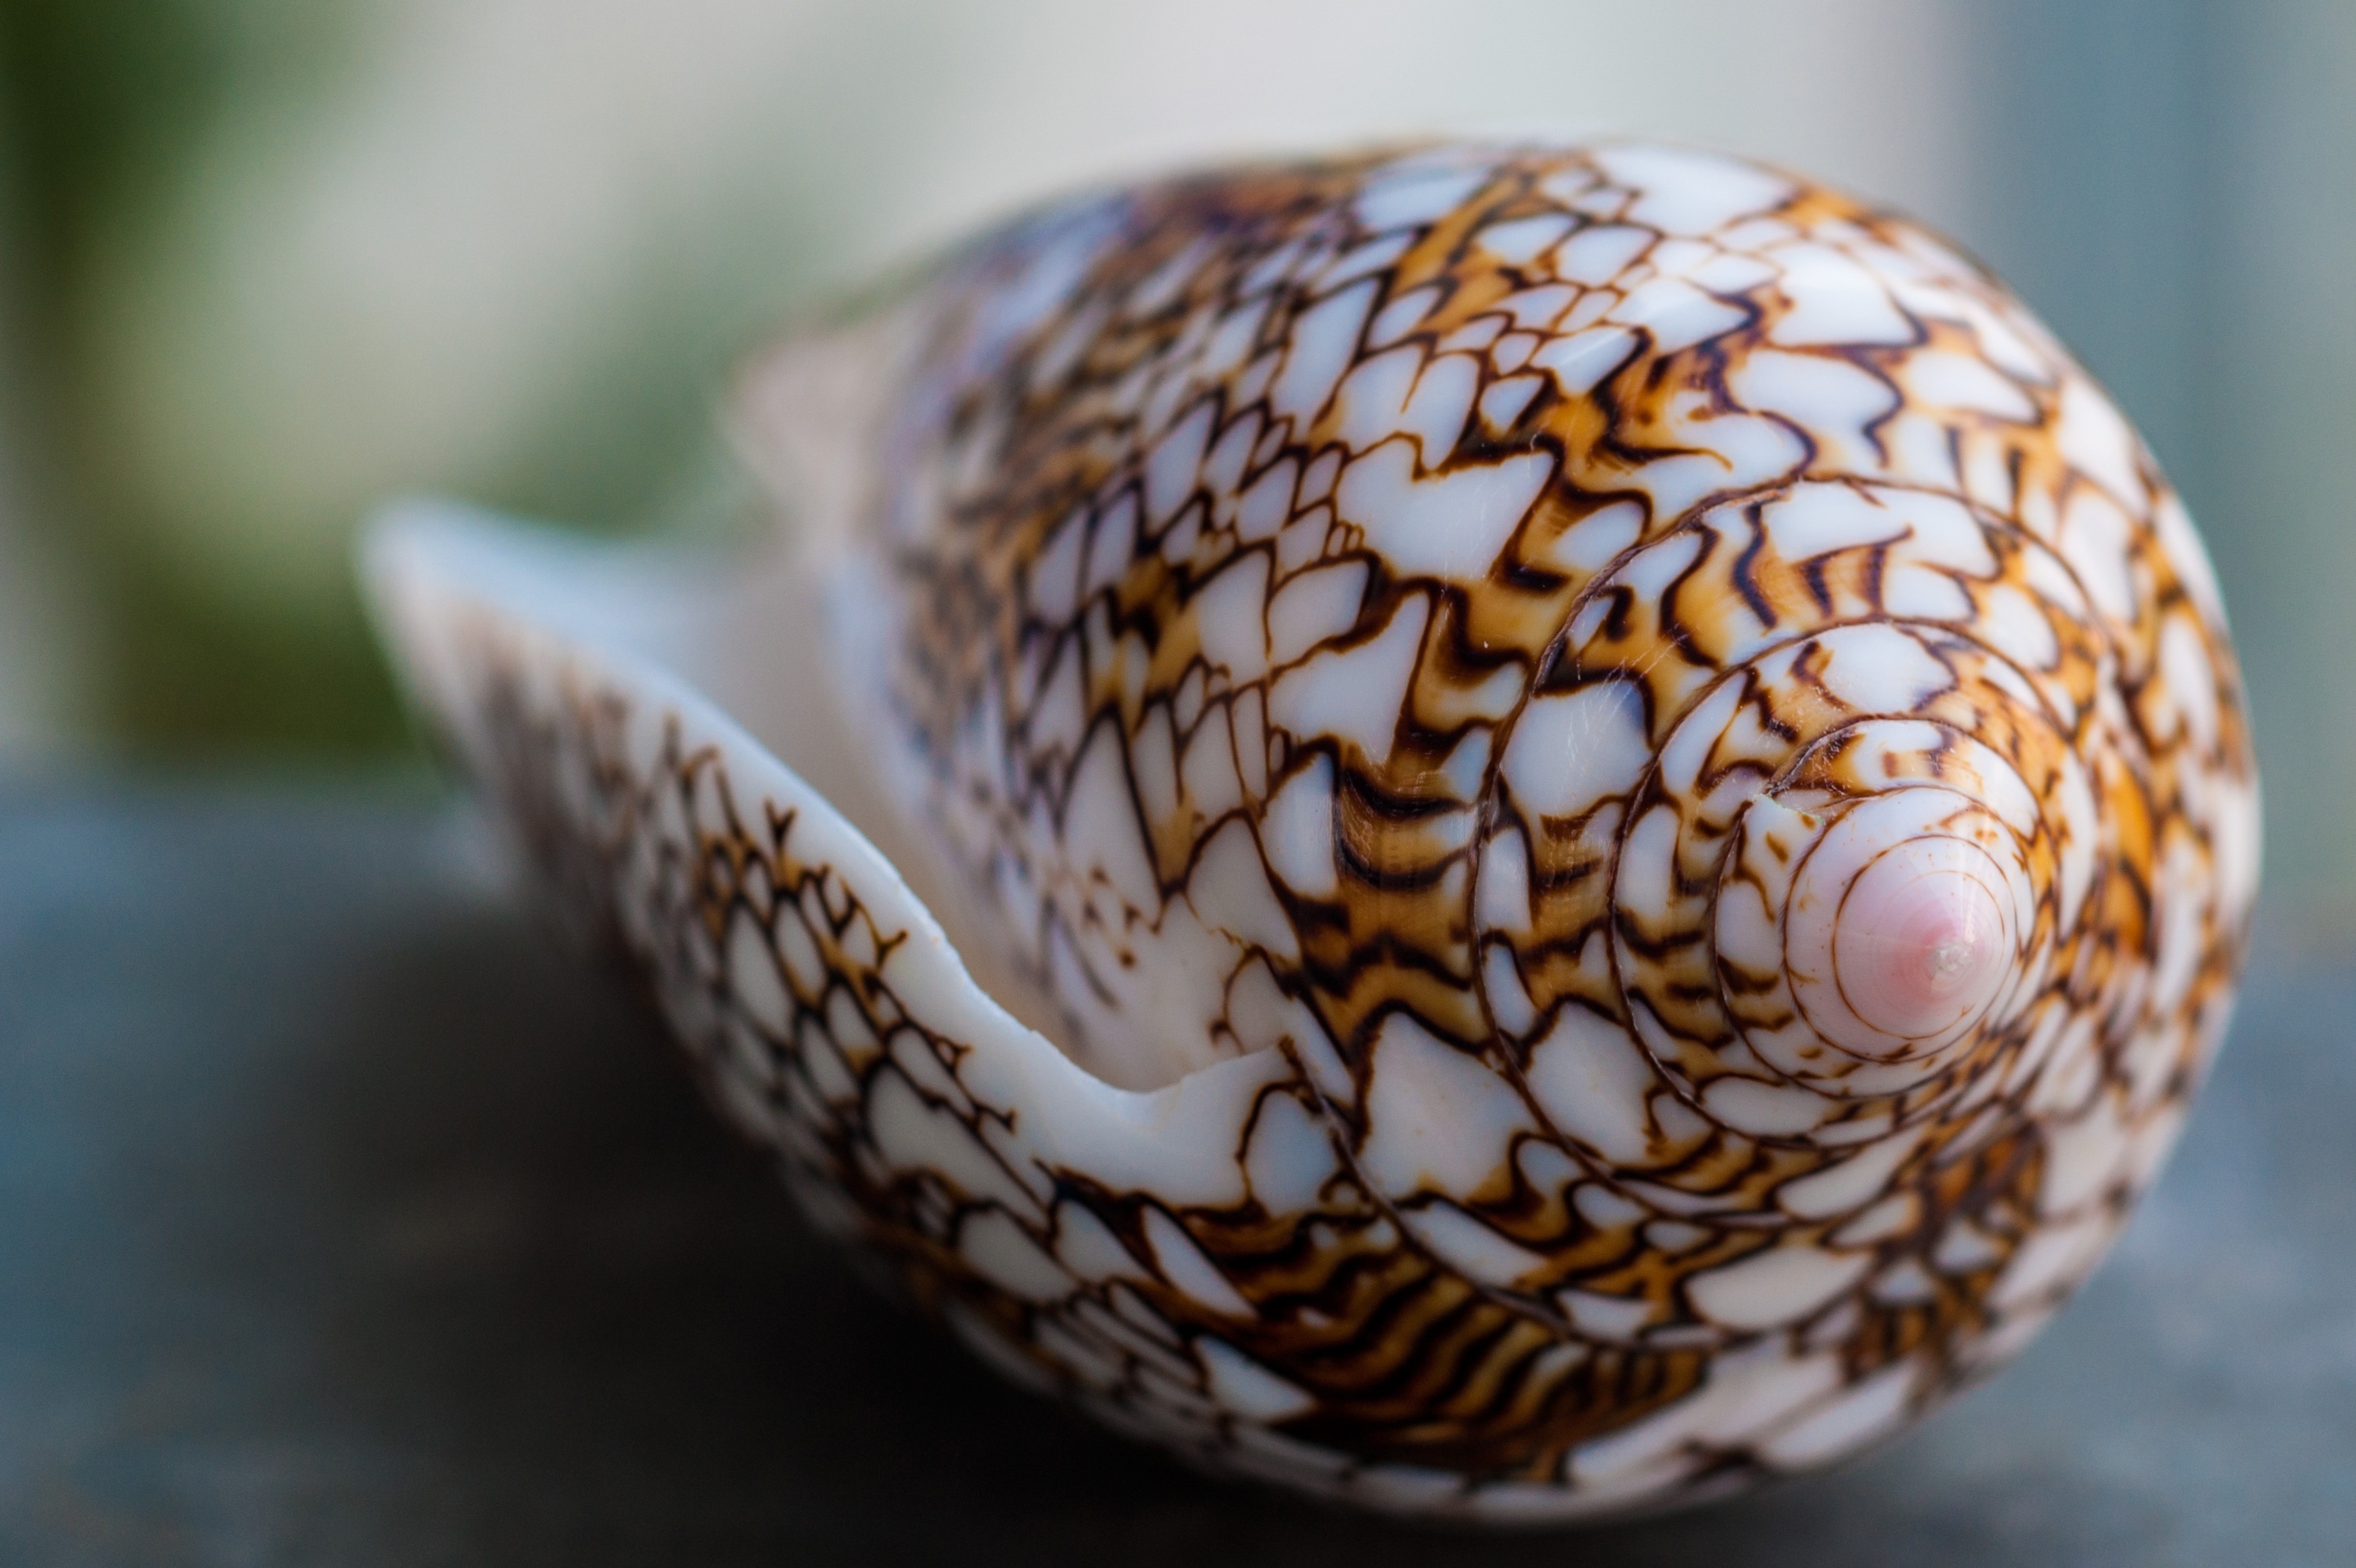
nature, summer, shell, seashell, conch, close up, cool image, snail, conchology, cool photo, macro photography, seychelles, sea snail, nautilida